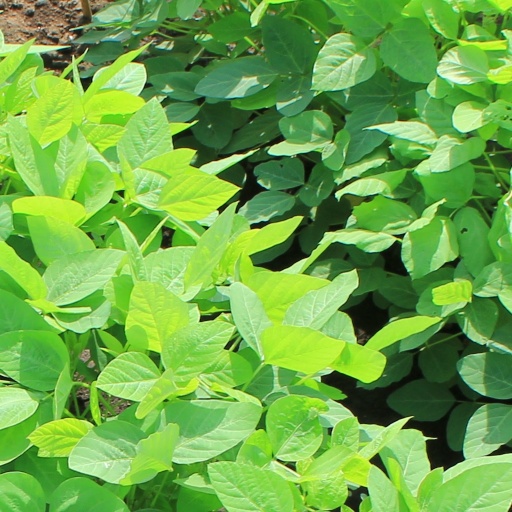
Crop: soybean